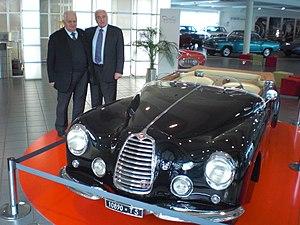
Romano Artioli, né en 1932, est un homme d'affaires italien notamment impliqué dans l'industrie automobile.